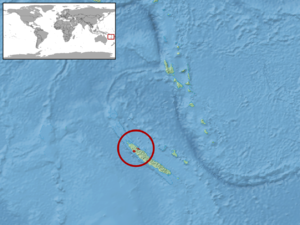
Celatiscincus similis est une espèce de sauriens de la famille des Scincidae.